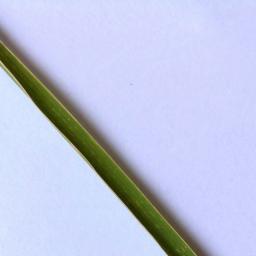
Label: Rice___Healthy